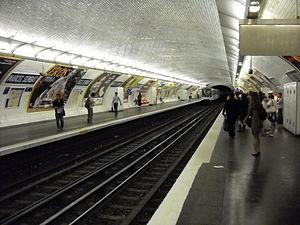
La liste des stations du métro de Paris propose un aperçu des stations actuellement en service, fermées ou autres, du métro de Paris, en France. Le métro a ouvert en 1900 et comprend 302 stations et 383 points d'arrêt, depuis le 23 mars 2013. Les stations fermées ne sont pas comptées dans le total.
Boulogne-Billancourt est une commune française des Hauts-de-Seine et de la métropole du Grand Paris en région Île-de-France, la plus peuplée des communes franciliennes après Paris. Elle résulte de la réunion, réalisée sous le nom de Boulogne sur Seine en 1790, de Boulogne la Petite, paroisse érigée en 1343 autour de l'église Notre Dame de Boulogne sur Seyne, et de la rive droite de Saint-Cloud. Le nom de Boulogne Billancourt, tardivement adopté en 1926, acte le démantèlement, au profit du XVIᵉ arrondissement, du vaste territoire de Longchamp et du Bois de Boulogne, et l'adjonction, accordée en 1860 comme une compensation, de Billancourt, écart d'Auteuil devenu dans l'entre deux guerres le fief historique des usines Renault.
Marcel Sembat est une station de la ligne 9 du métro de Paris, située sur la commune de Boulogne-Billancourt.